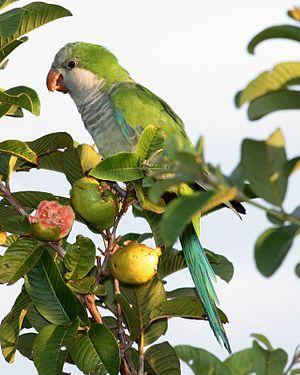
La Conure veuve, encore appelée Perriche veuve, Perruche torrègne, Perruche veuve, Perruche moine, Perruche-souris, Perruche Quaker ou Perruche jeune-veuve, est une espèce d'oiseaux de l'ordre des Psittaciformes et de la famille des psittacidés. En tant que Psittacidé, le terme « conure » est à préférer, « perruche » étant plutôt réservé aux Psittaculidés.
Myiopsitta est un genre d'oiseaux de la famille des Psittacidae.
La province de La Pampa est une province du centre de l'Argentine. Elle est bordée à l'ouest par la province de Mendoza, au sud par le Río Colorado qui la sépare de la province de Río Negro, à l'est par celle de Buenos Aires et au nord par la province de San Luis et celle de Córdoba. Sa capitale est Santa Rosa.